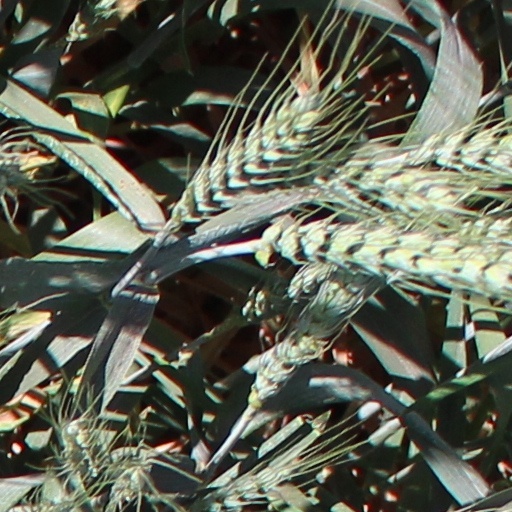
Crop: wheat